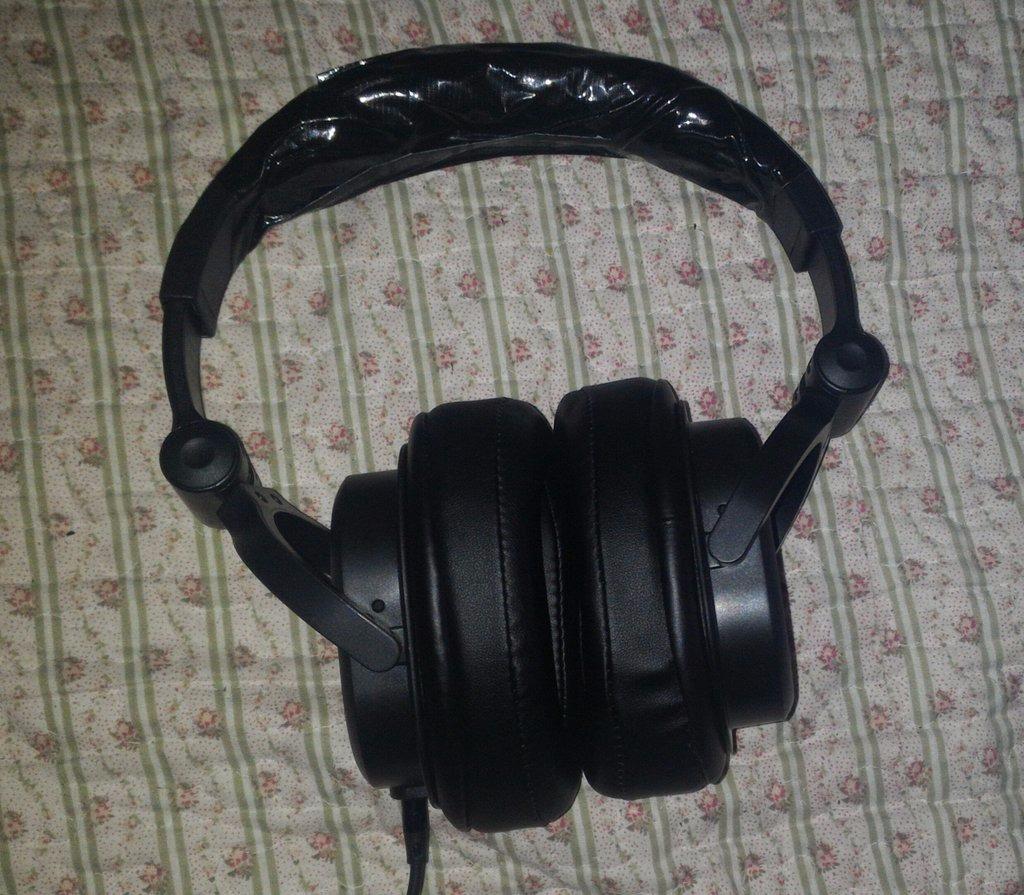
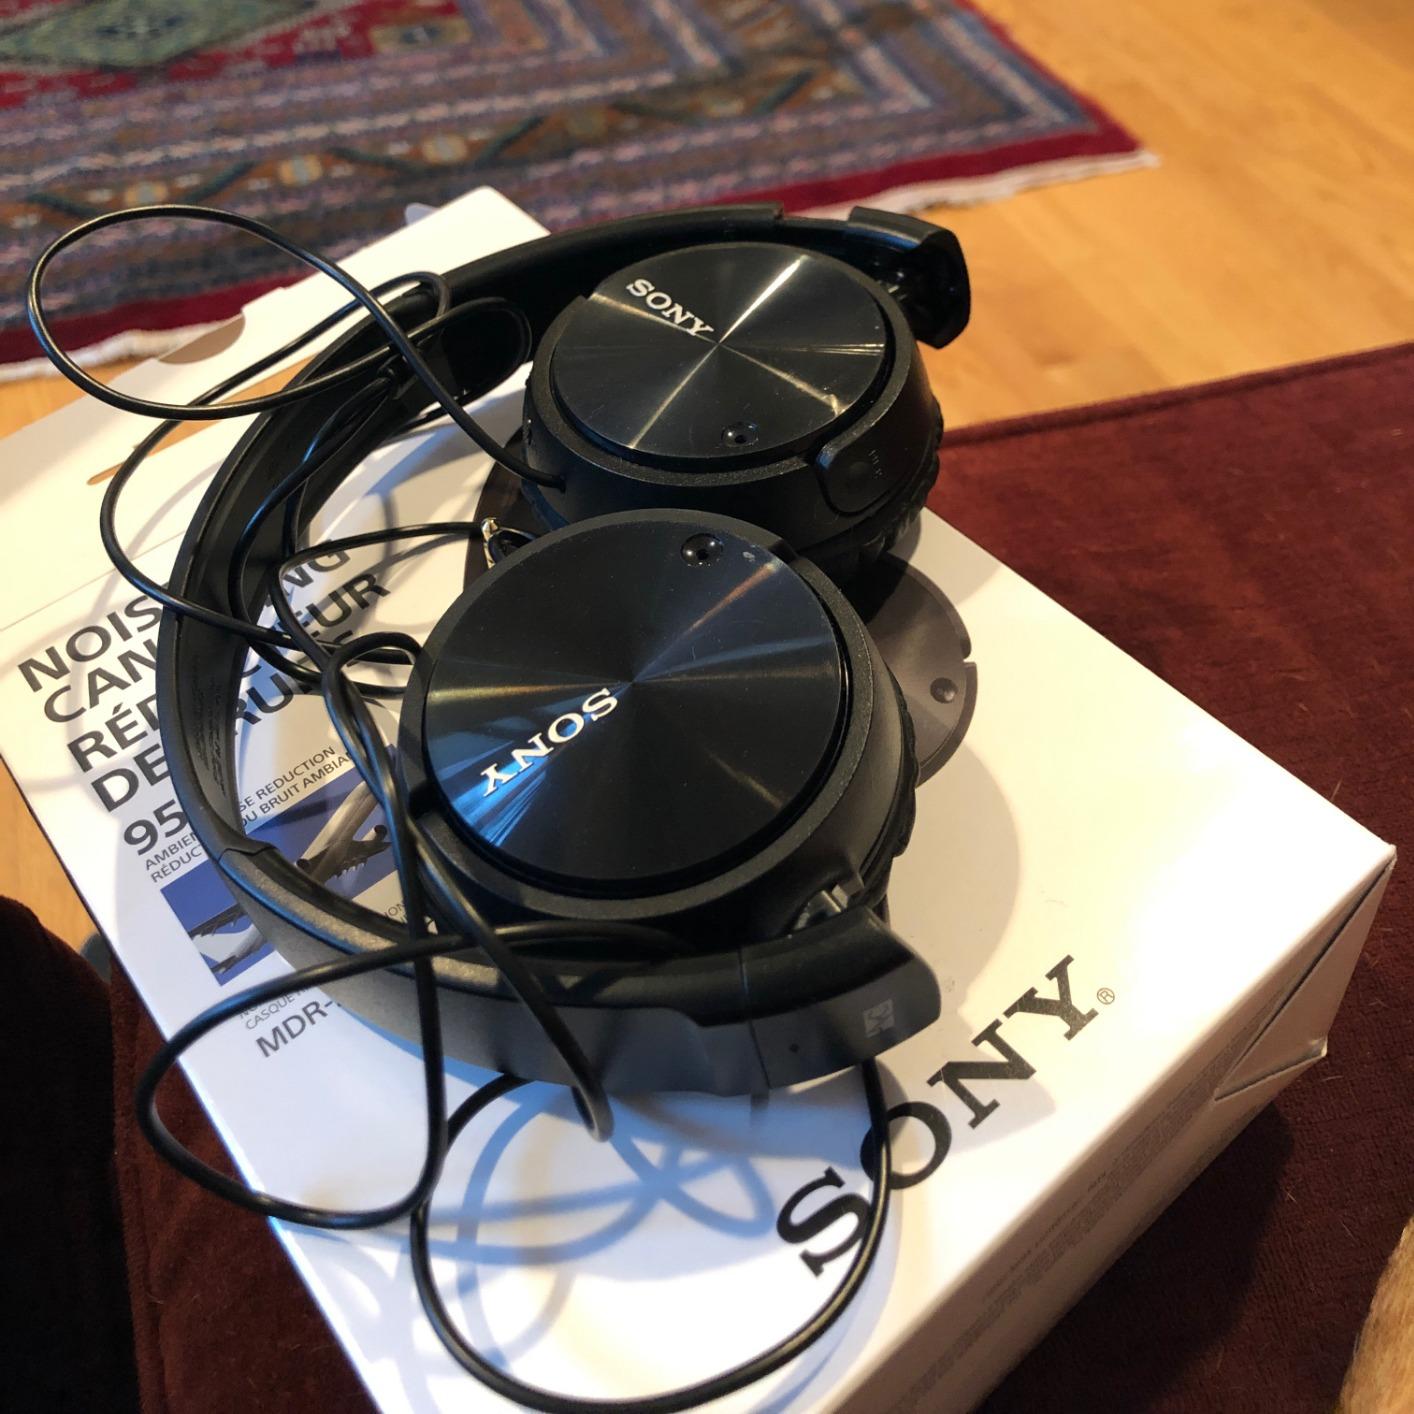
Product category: headphones
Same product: no